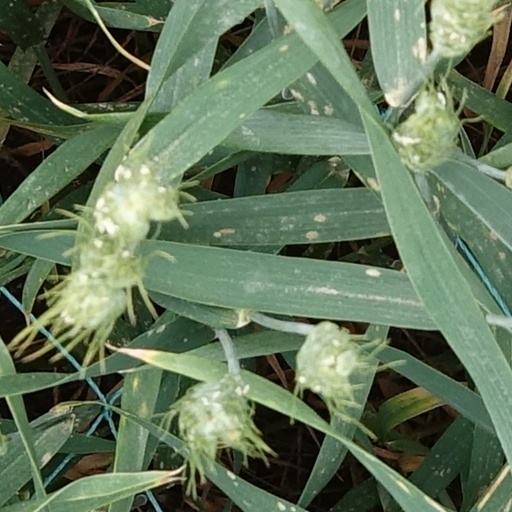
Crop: wheat